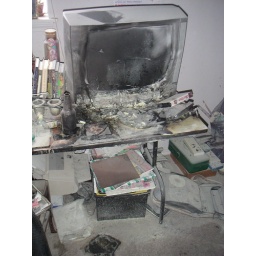
I think it was a candle by the TV that was left lit